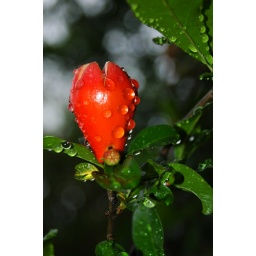
budding flower on giant tree near mopac